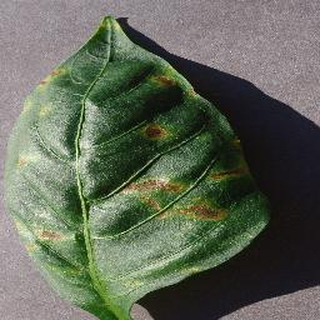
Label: bell_pepper_bacterial_spot